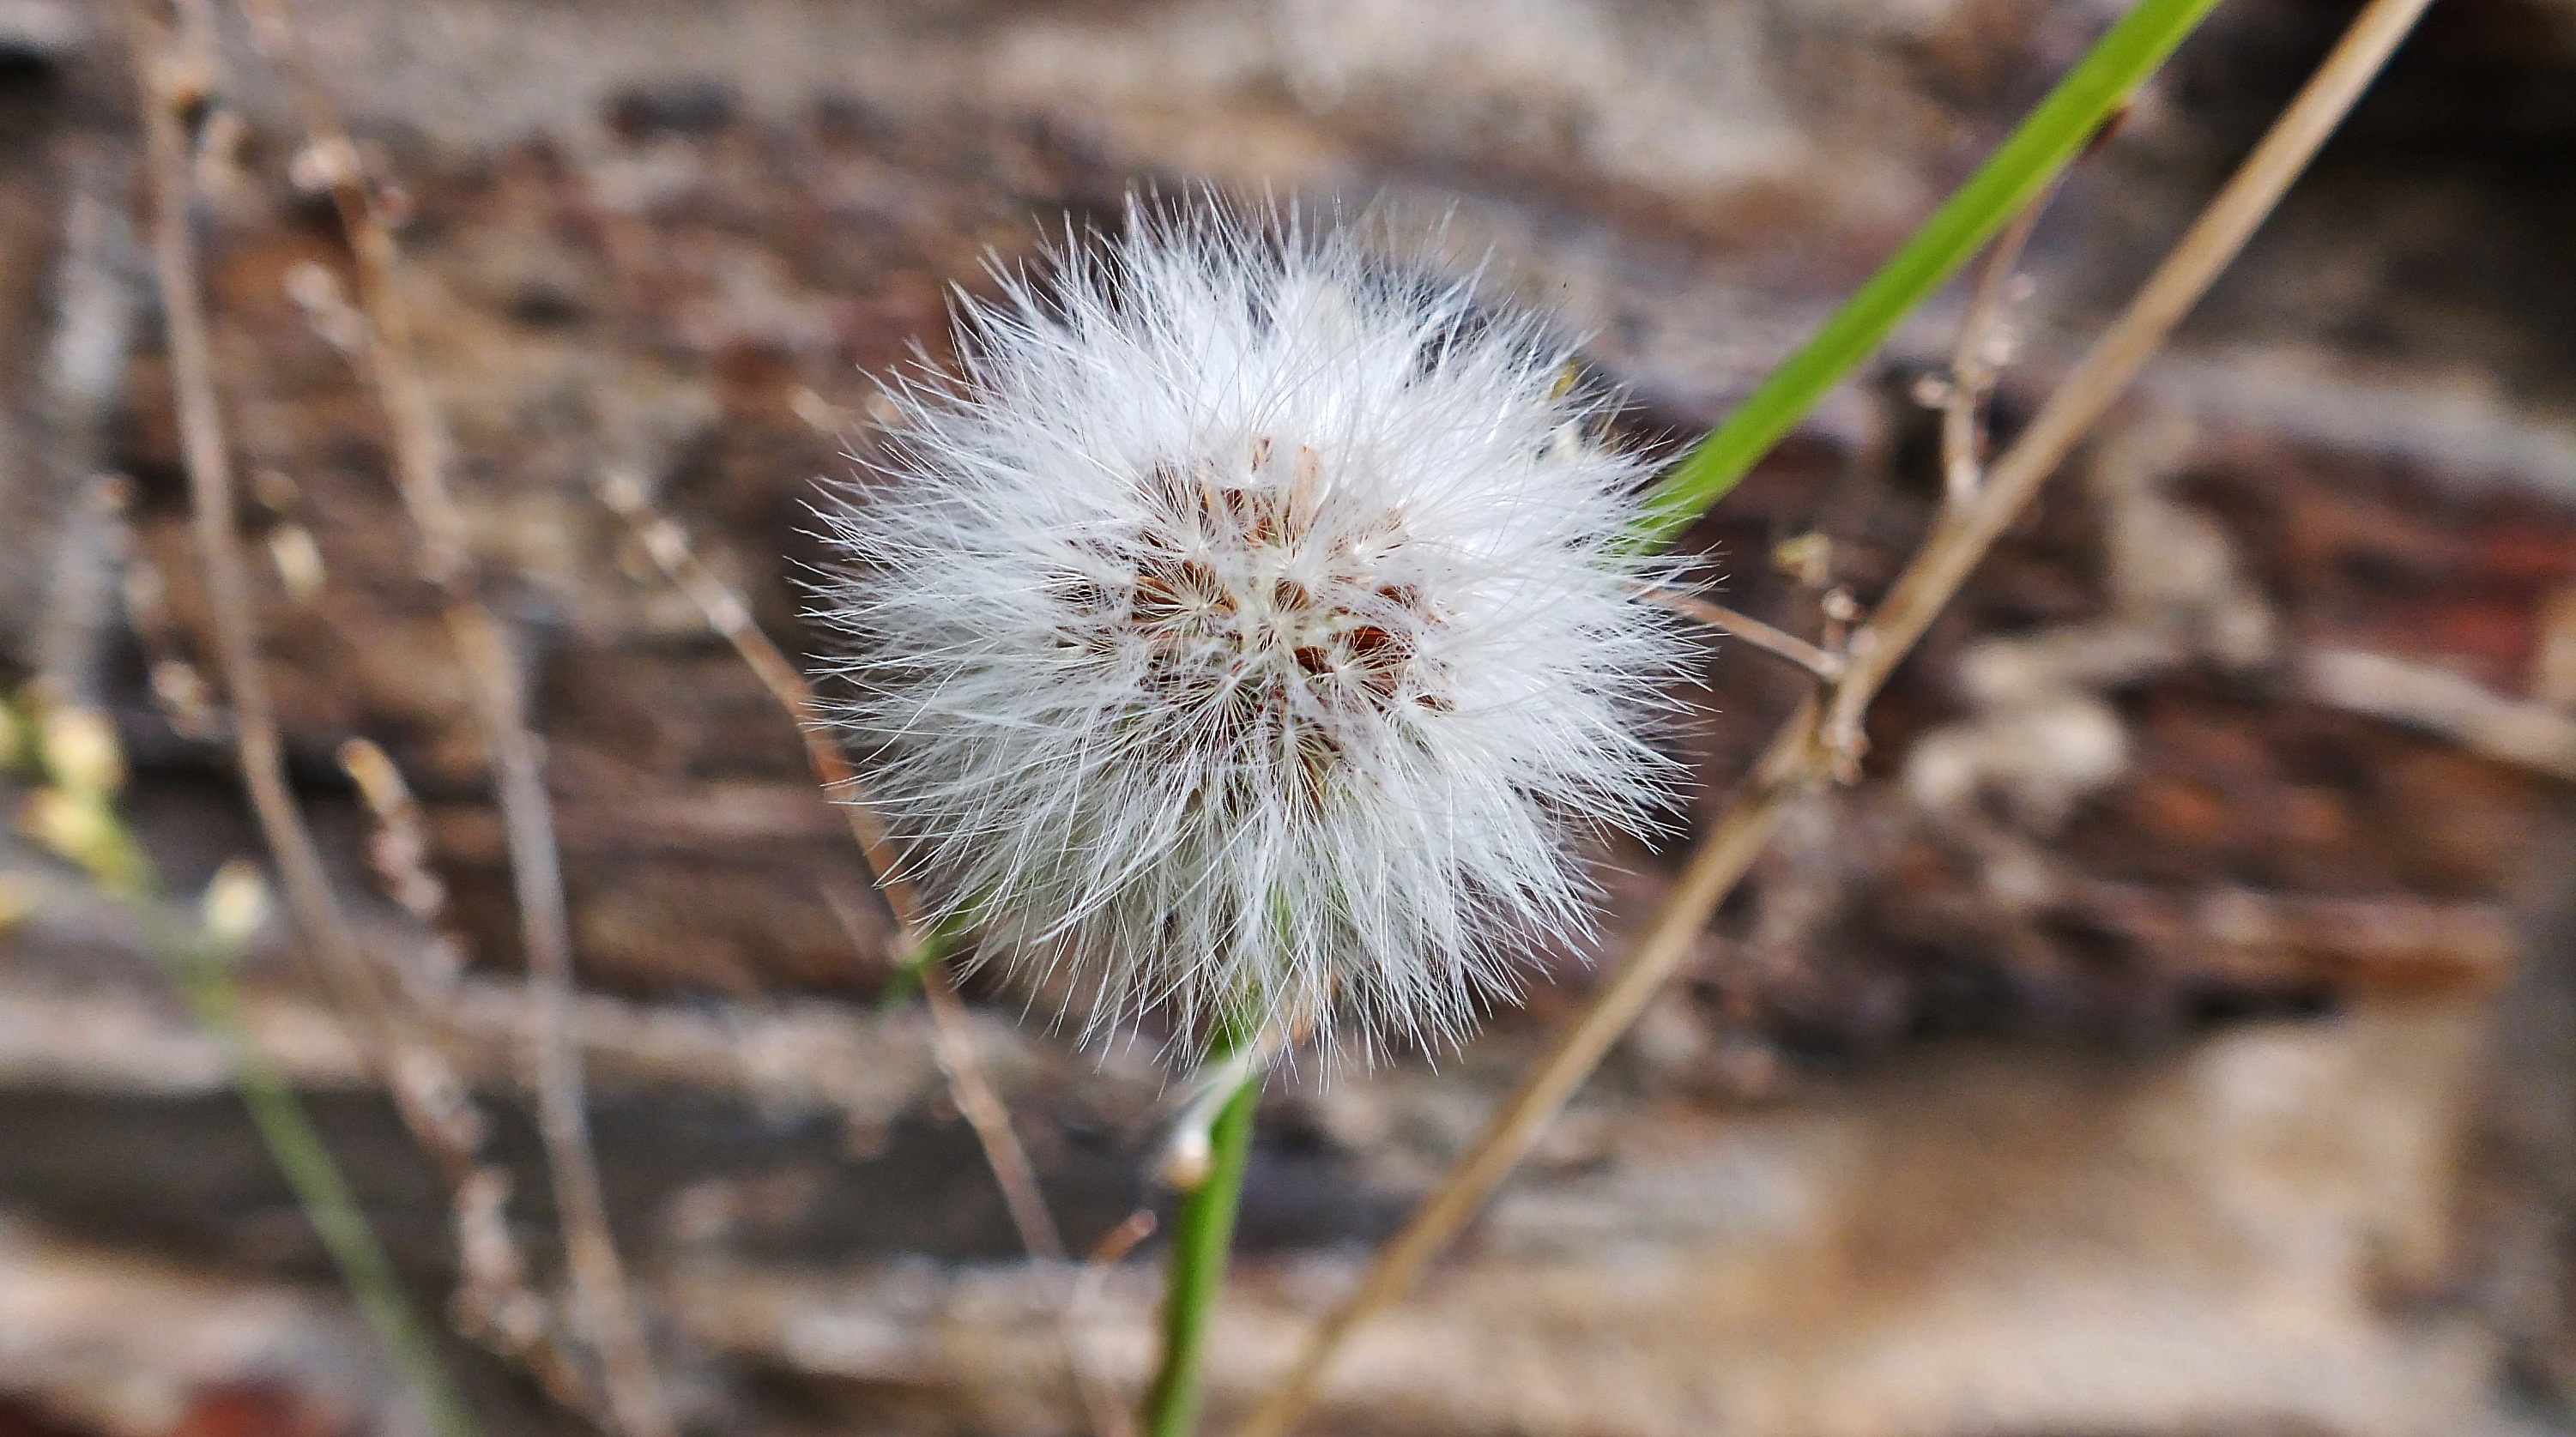
nature, grass, plant, meadow, dandelion, flower, time, green, botany, flora, fauna, wildflower, close up, macro photography, flowering plant, daisy family, sonchus oleraceus, polyana, plant stem, land plant, thorns spines and prickles